Apostol din Tabaci Church

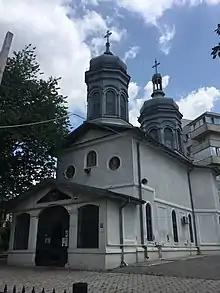
Apostol din Tabaci Church

The Apostol din Tabaci Church is a Romanian Orthodox church located at 143 Mircea Vodă Street, Bucharest, Romania. It is dedicated to Saints Constantine and Helena.